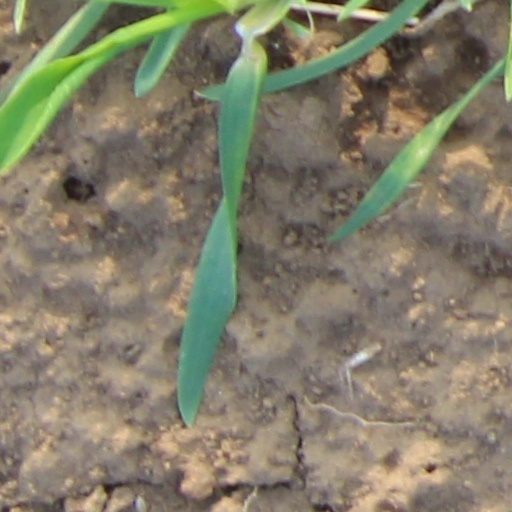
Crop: wheat